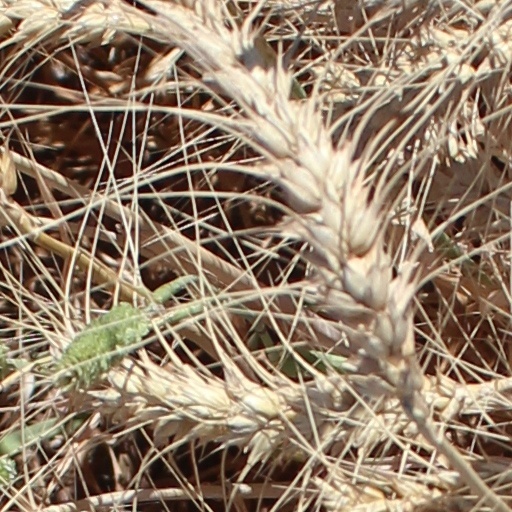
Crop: wheat